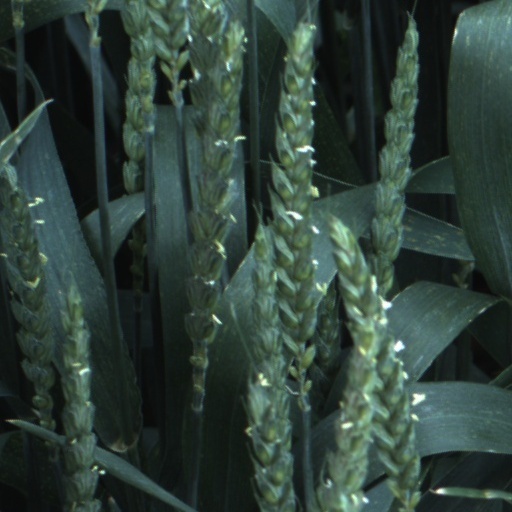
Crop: wheat